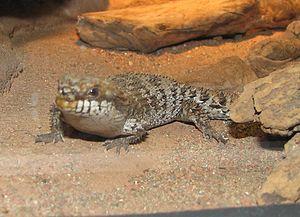
Egernia depressa est une espèce de sauriens de la famille des Scincidae.